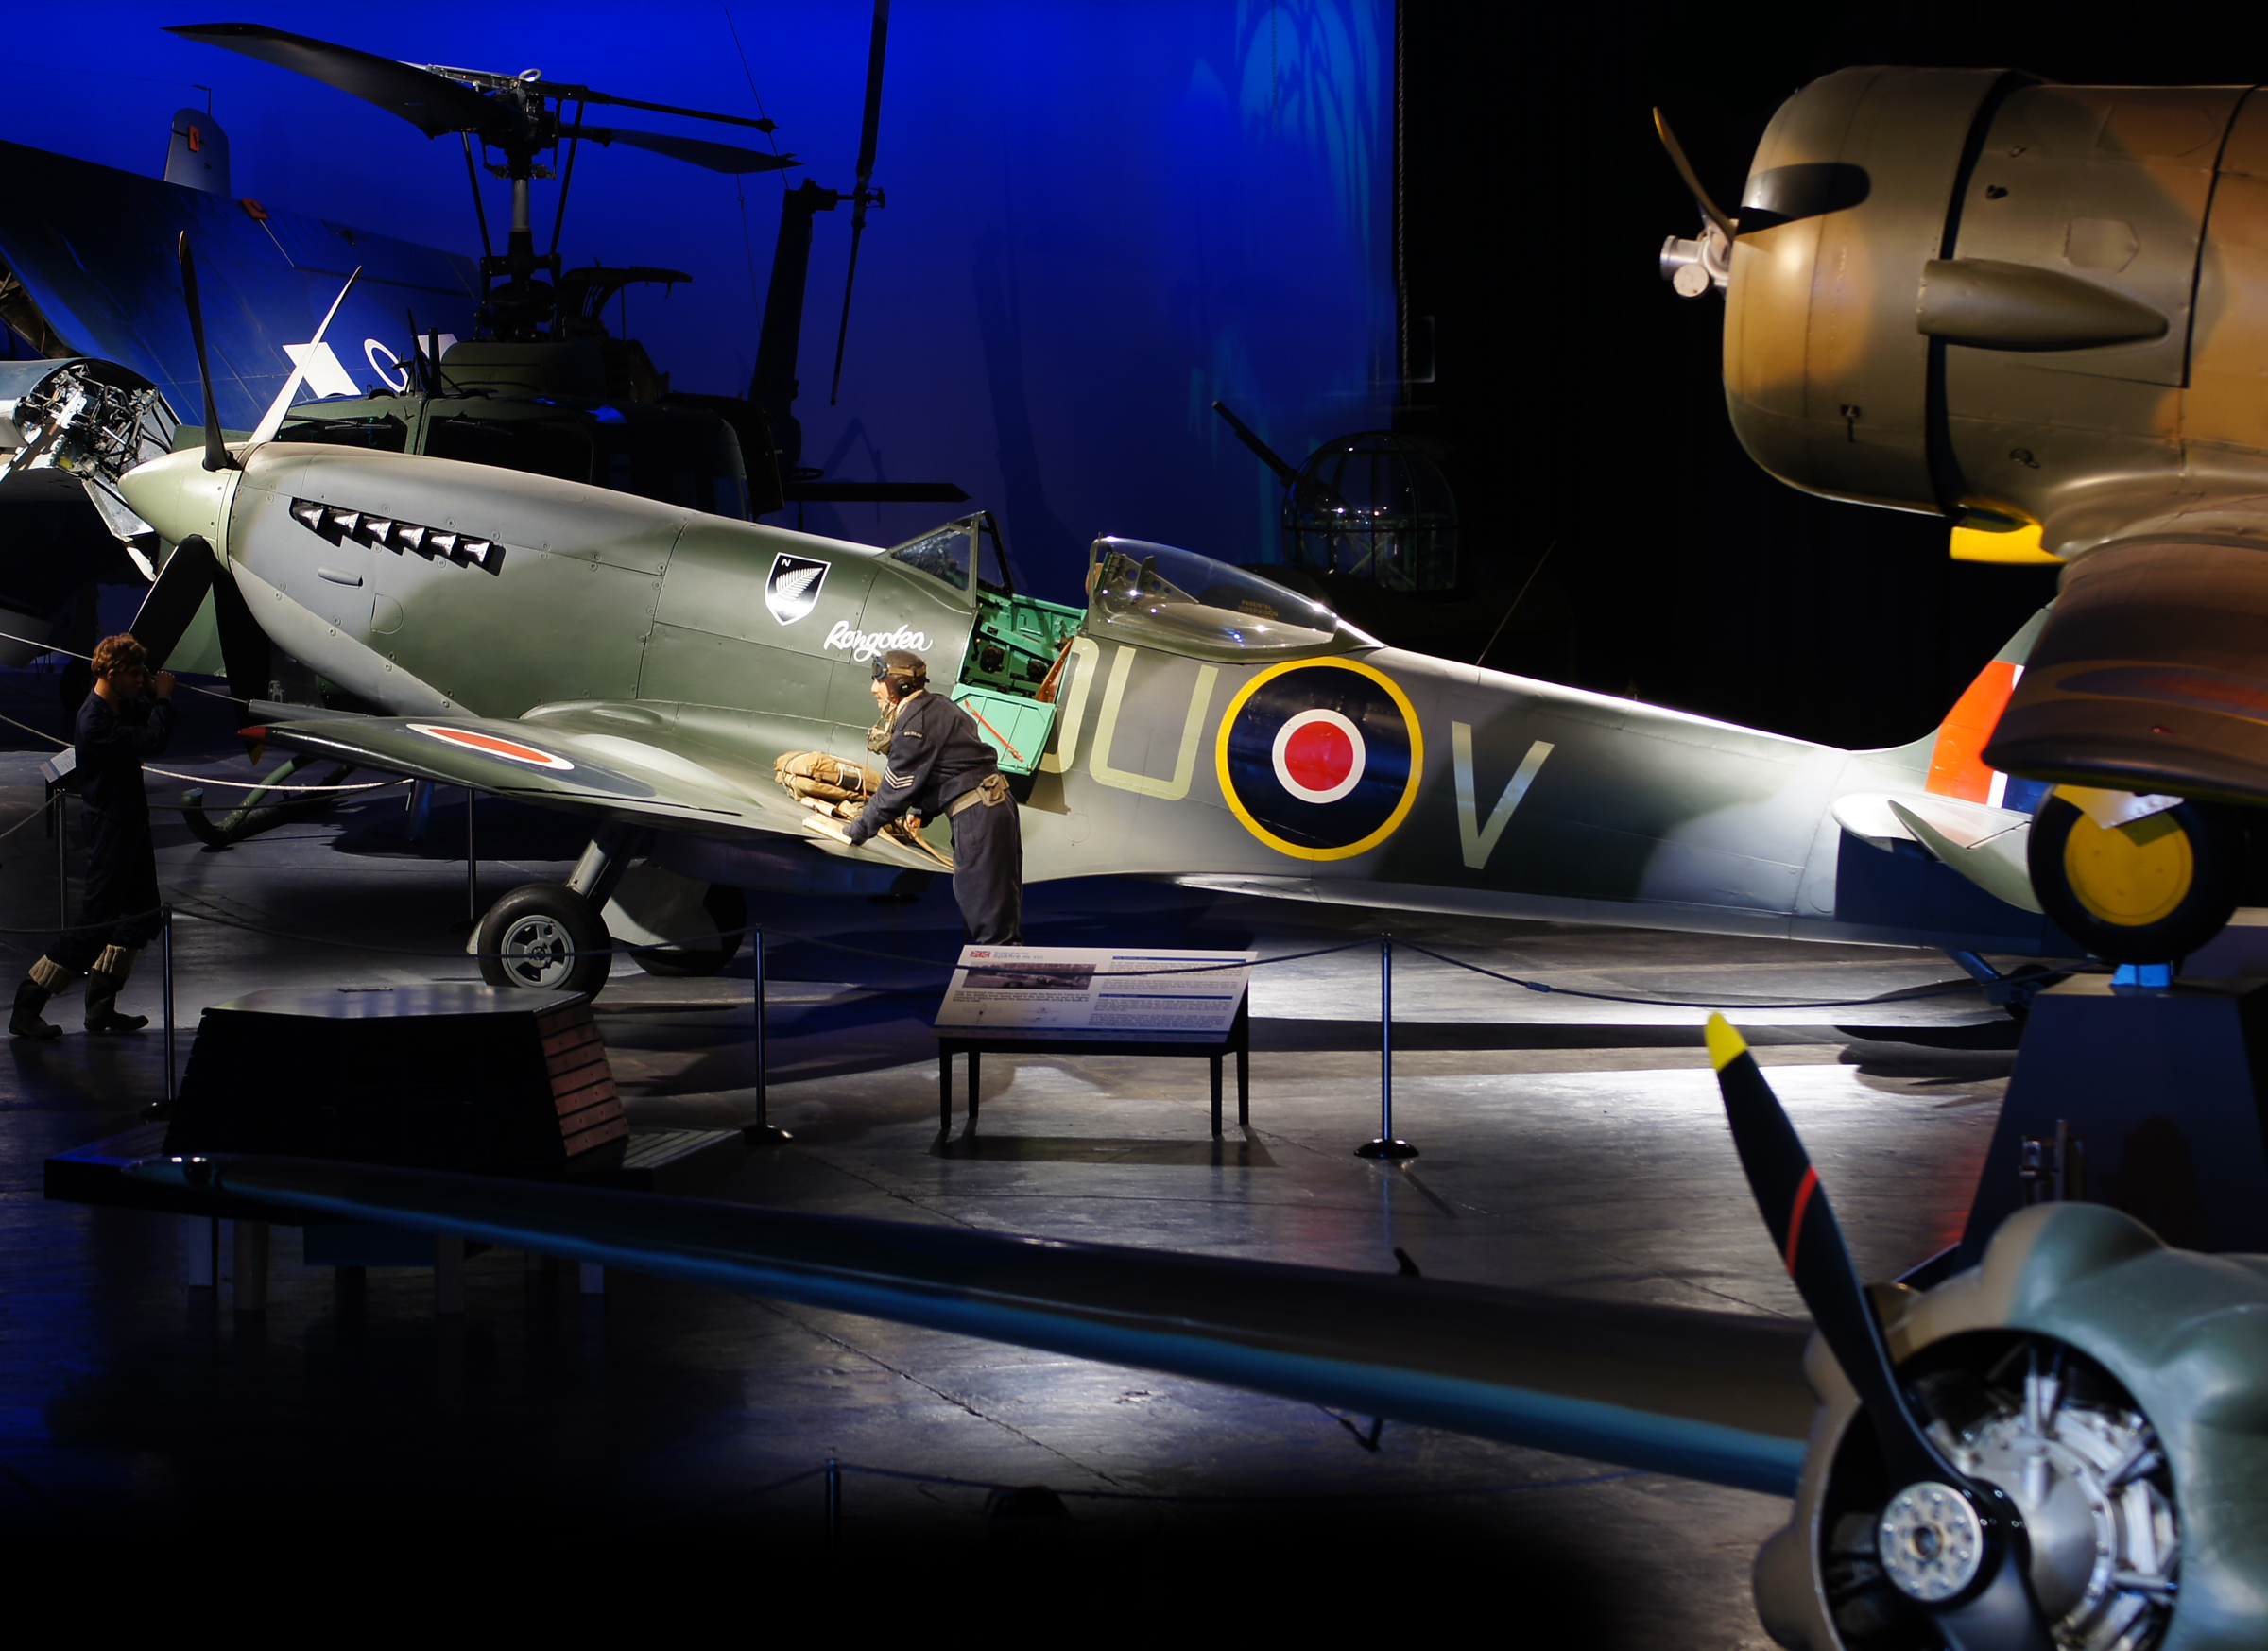
airplane, aircraft, vehicle, aviation, publicdomain, fighteraircraftww2, screenshot, fighter aircraft, military aircraft, atmosphere of earth, aerospace engineering, aircraft engine